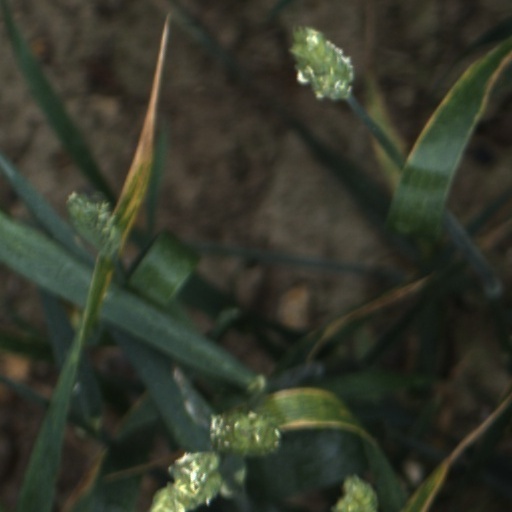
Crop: wheat